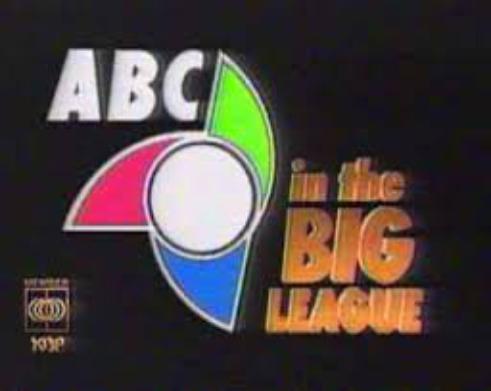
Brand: Big League
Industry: Others